Richard Friedländer

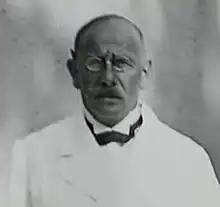
Richard Friedländer (deceased 1939 at KZ Buchenwald), stepfather of Magda Goebbels

Richard Friedländer (15 February 1881 in Berlin – 18 February 1939 at Buchenwald concentration camp) was a German Jewish merchant and Holocaust victim.